The Lucy Show

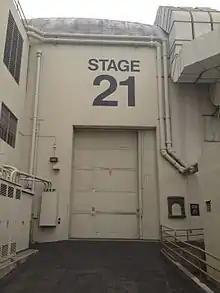
"The Lucy Show" was filmed on Stage 21 at Desilu Studios (now Paramount)

In the spring of 1965, Vance was growing tired of commuting weekly between her home on the East Coast and Los Angeles. To continue appearing on the show, Vance wanted more creative control with the opportunity to produce and direct episodes and to receive better pay. Agents and studio executives misinformed Ball regarding Vance's desires, believing that she wanted to be Ball's equal. It was decided not to meet Vance's requests, leaving both Ball and Vance feeling betrayed by the other. As a result, Vance decided to leave the series. Ball would later regret not giving Vance what she requested. Without Vance on the show, Ball seriously considered ending the series, feeling she could not continue without her.